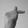
ASL letter: T